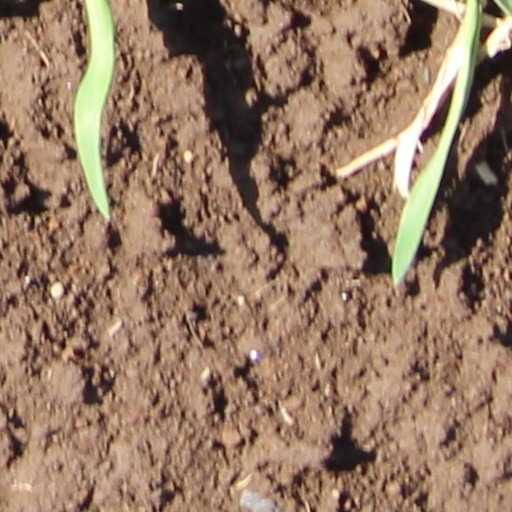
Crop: wheat